Goodlett Gin

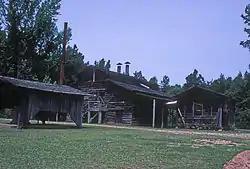

The Goodlett Gin is a historic cotton gin in Historic Washington State Park in Hempstead County, Arkansas. It was built in 1883 by David Goodlett, and was originally located near Ozan before it was moved to the state park in the late 1970s. It is the only known operational steam gin in the United States. It was fitted with a steam engine in 1898, and received major servicing in the 1930s and 1950s.